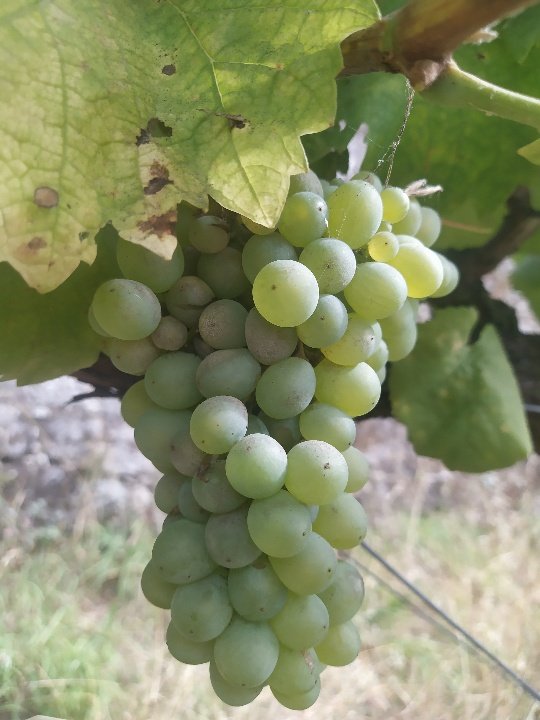
Berries visible: 64
Grape clusters: 1